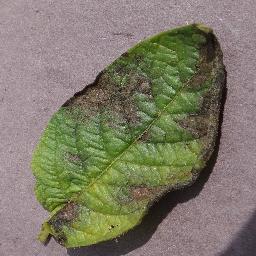
Label: Potato___Late_blight